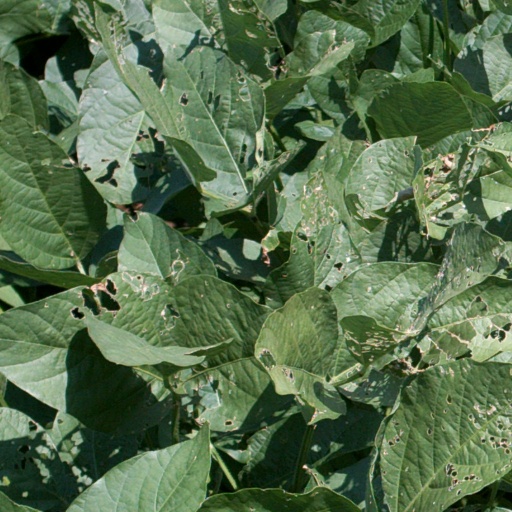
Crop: soybean